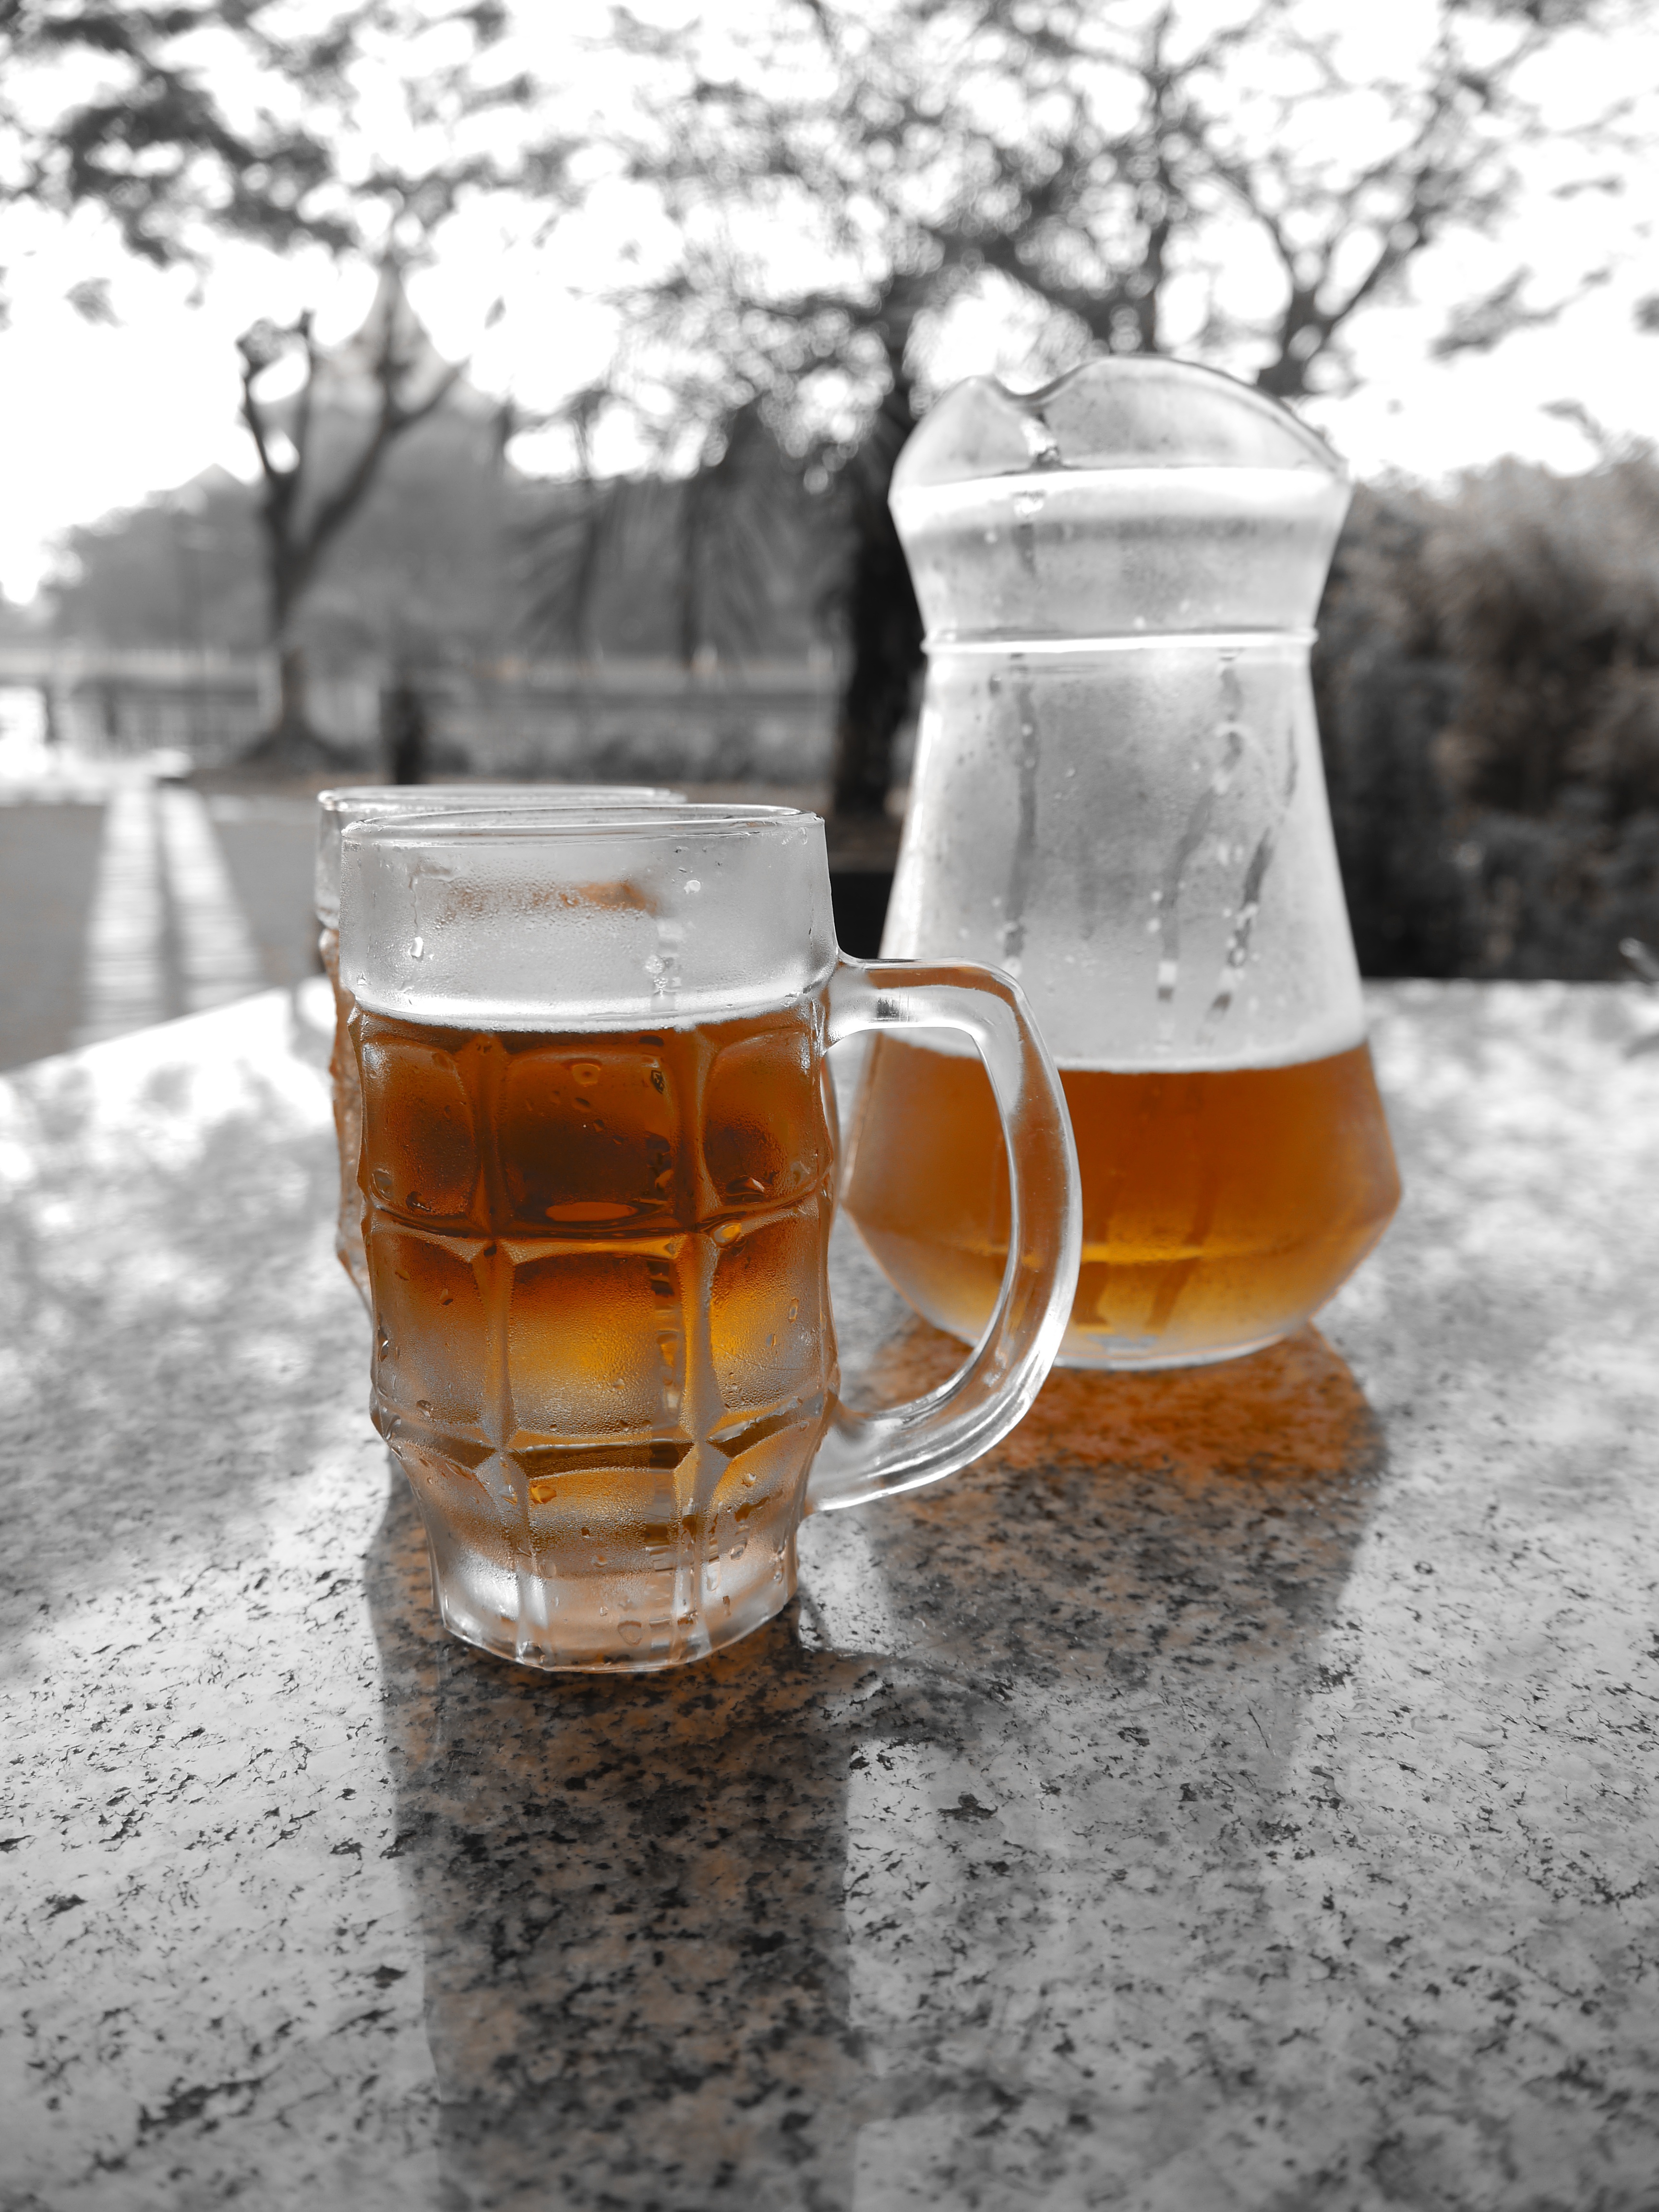
cold, black and white, glass, beverage, drink, beer, alcohol, whisky, frosty, alcoholic beverage, distilled beverage, pint us